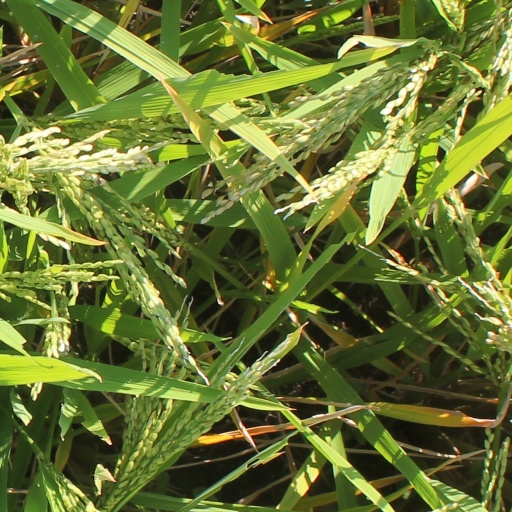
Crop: rice